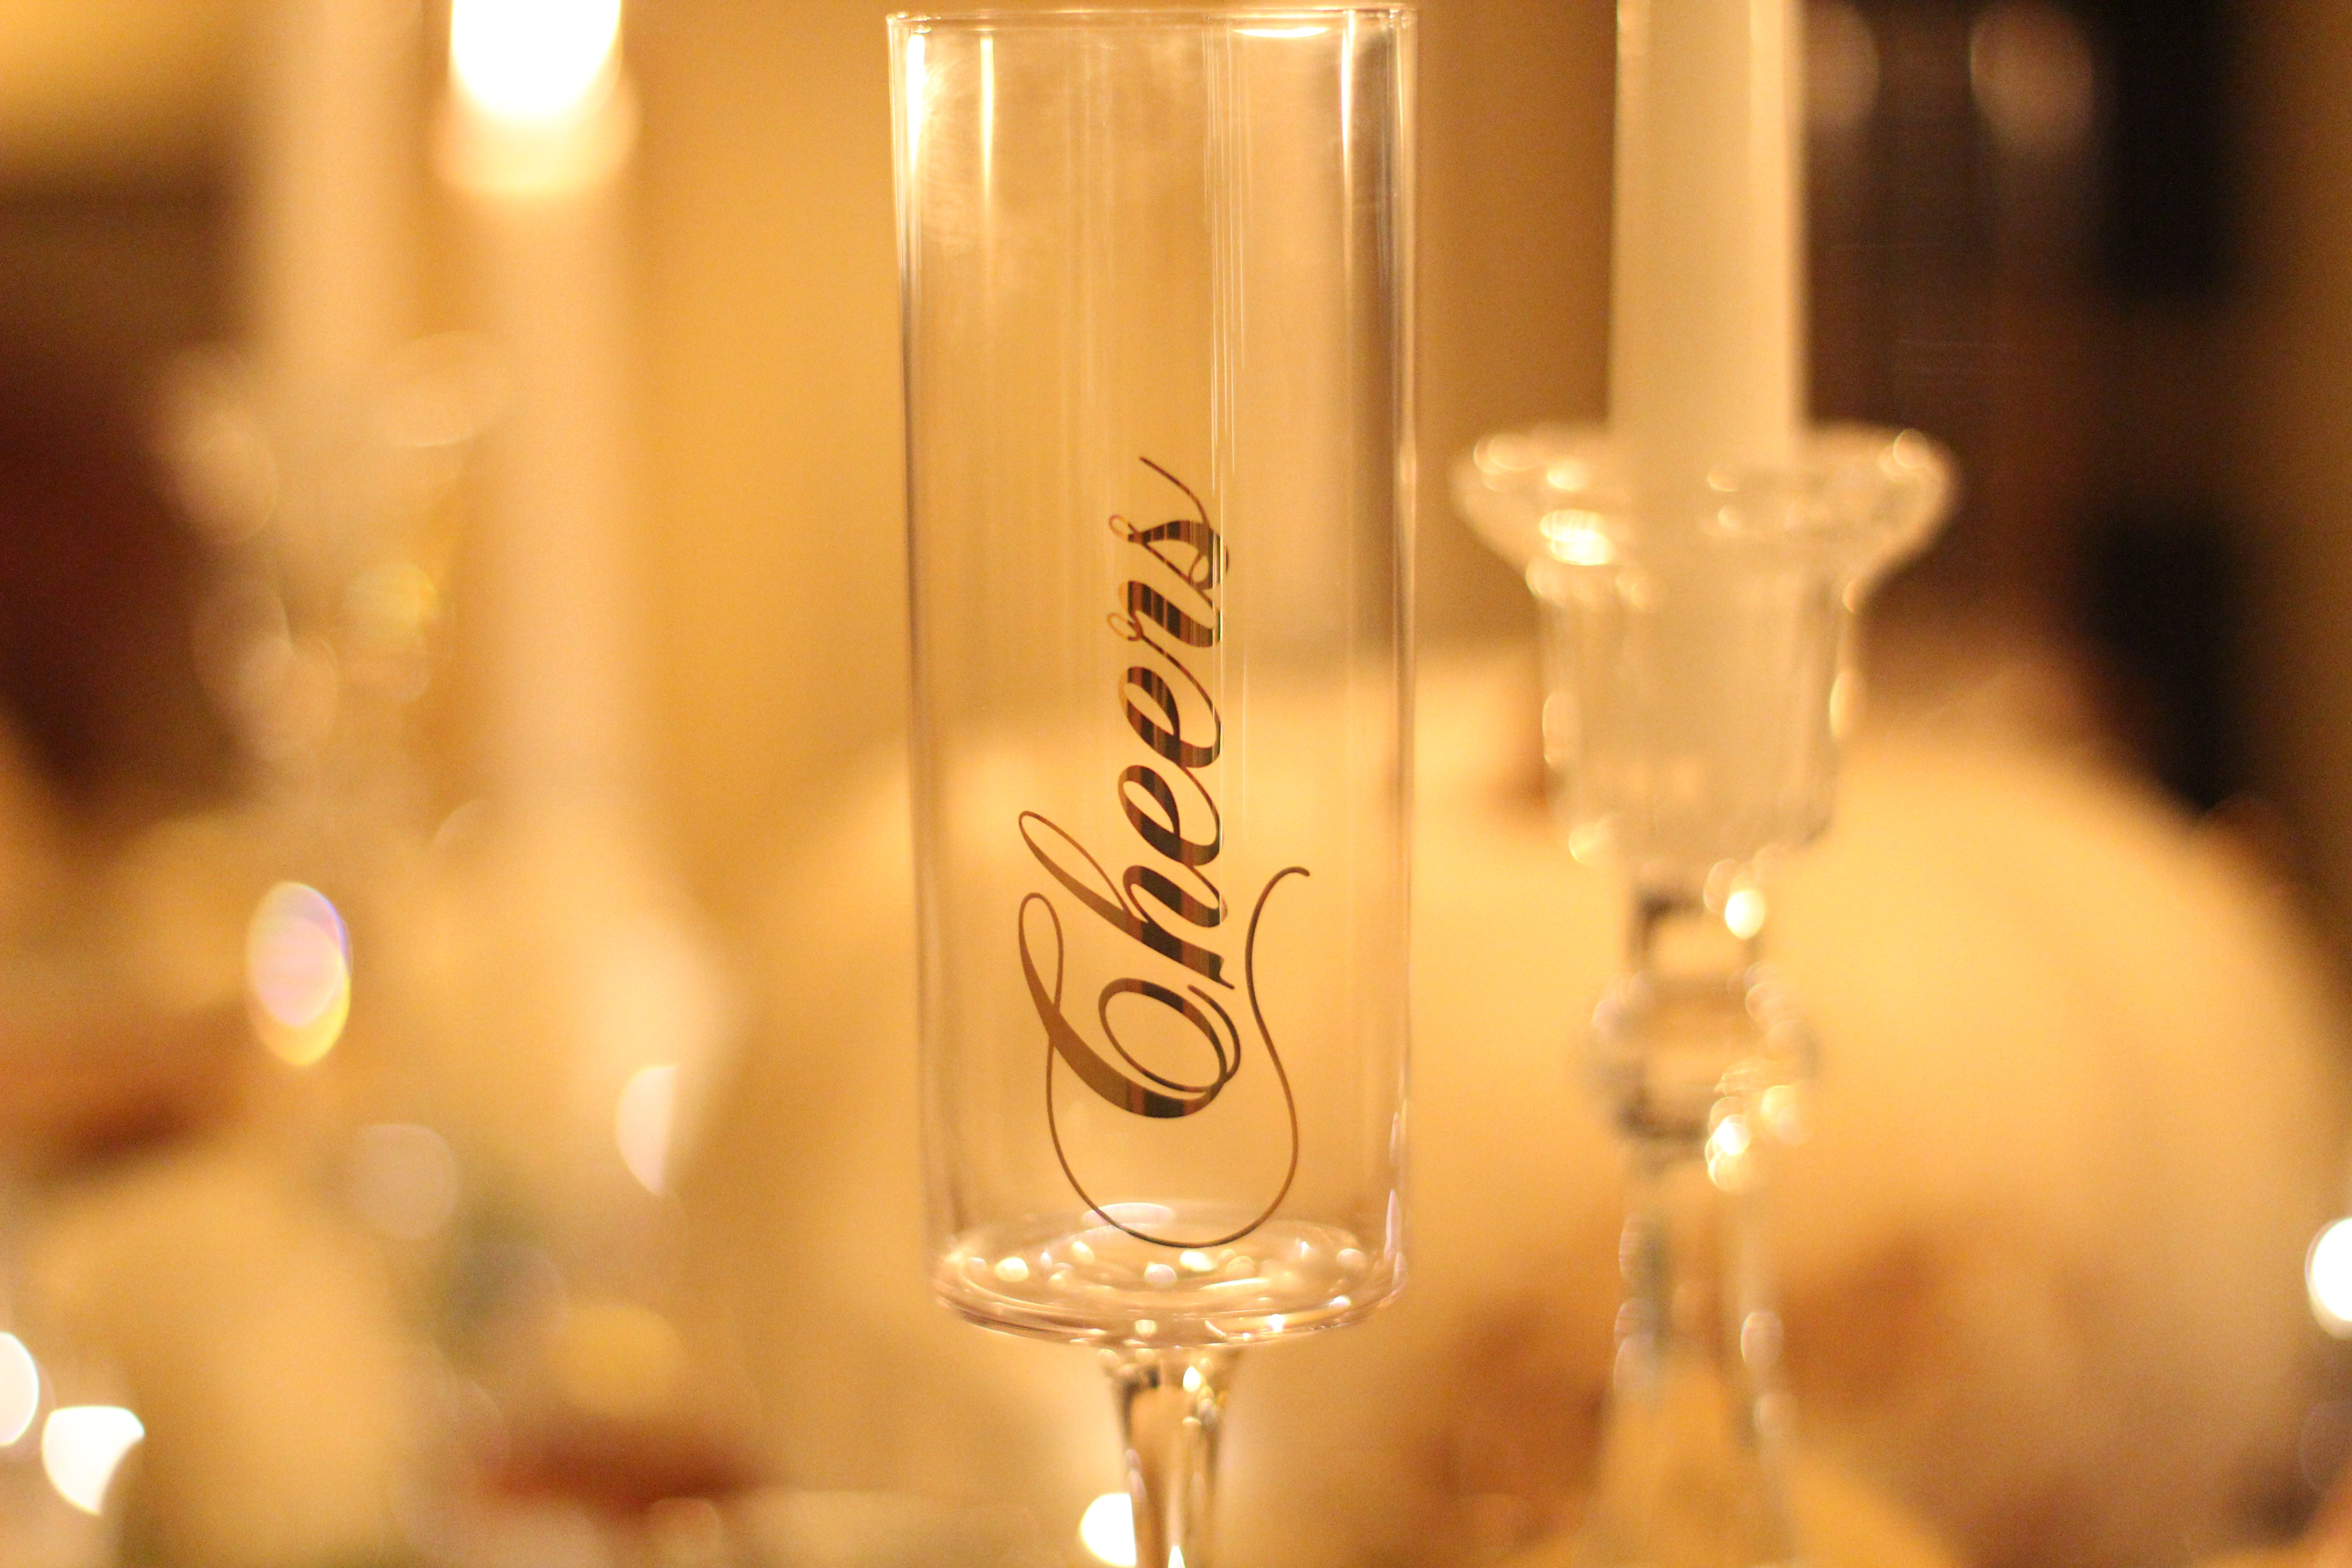
table, wine, glass, celebration, decoration, meal, food, golden, holiday, yellow, candle, christmas, lighting, delicious, season, festive, celebrate, place setting, wine glass, cheers, candles, dining, dinner, turkey, party, seasonal, table setting, champagne, traditional, setting, stemware, christmas table, centrepiece, champagne glass, christmas dinner